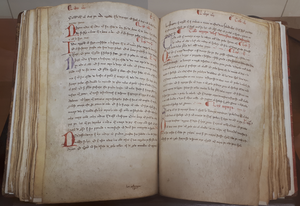
Blanche de Portugal, est une infante de Portugal et la fille aînée du roi Alphonse III de Portugal et de sa seconde épouse Béatrice de Castille. Nommée d'après sa grand-tante Blanche de Castille, reine de France, Blanche était la dame de Montemor-o-Velho, d'Alcocer et de Briviesca.